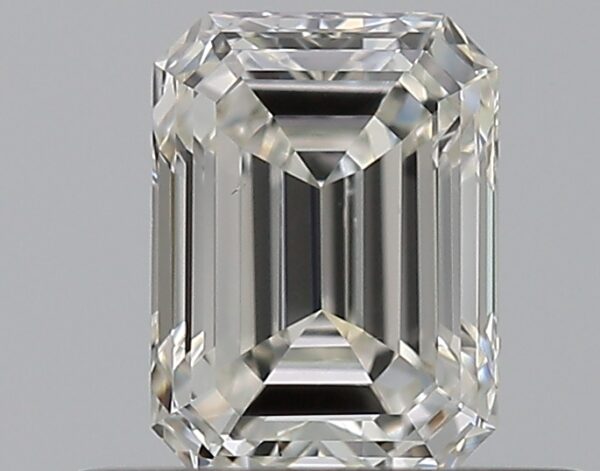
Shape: emerald
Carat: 0.5
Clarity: VS1
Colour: H
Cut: EX
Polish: EX
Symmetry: VG
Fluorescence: N
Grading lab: GIA
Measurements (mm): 5.25 x 3.89 x 2.56